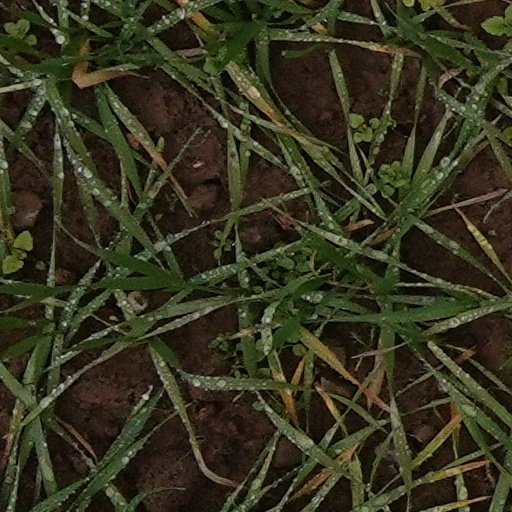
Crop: wheat